Joe Cullen (darts player)

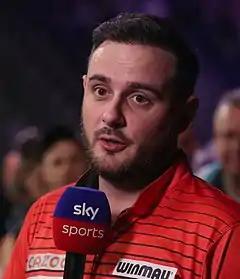
Cullen at the 2022 Premier League Darts

Joseph Cullen (born 13 July 1989) is an English professional darts player who competes in Professional Darts Corporation (PDC) events, where he is currently ranked world number twenty-nine. Cullen won his first PDC major title at the 2022 Masters, defeating Dave Chisnall in the final, and played at the 2022 Premier League Darts where he finished as runner-up. Cullen has won eleven ranking PDC titles in his professional career.